List of religious sites

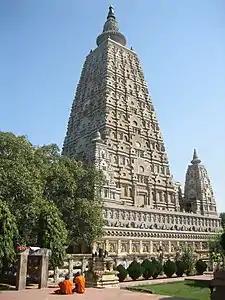
The Mahabodhi Temple towering above its surroundings like a skyscraper carved of stone

Other significant areas within or surrounding Mecca include areas in which the Hajj takes place, including the Well of Zamzam, Mina and its bridge, Muzdalifah and Mount Arafat.